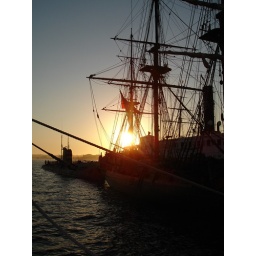
Gray submarine against yellow sky